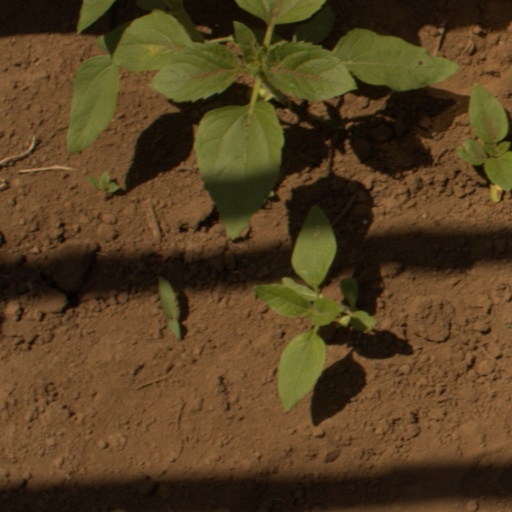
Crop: Jerusalem artichoke